James Rolfe

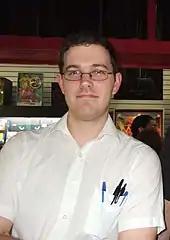
Rolfe in 2008 as the Angry Video Game Nerd at The Digital Press video game store in Clifton, New Jersey

Rolfe's career did not gain significant momentum until May 2004, when he filmed a 5-minute short review of the Nintendo Entertainment System (NES) game "" under the title "Bad NES Games". His character was originally named "The Angry Nintendo Nerd," but was later changed to "The Angry Video Game Nerd" (sometimes abbreviated as "The Nerd") to avoid trademark issues and because he expanded his reviews to include games on other consoles (e.g., Sega Genesis, Atari 2600). Rolfe conceived the character while studying at the University of the Arts in Philadelphia, where he attended from 1999 to 2004. Rolfe then produced another video, a review of the 1988 game "Dr. Jekyll and Mr. Hyde", which was initially intended to be the last of the series, due to his intense dislike for the game. The video introduced the running joke of The Nerd drinking alcohol in response to a particularly bad game; Rolfe initially used Rolling Rock beer for the gag, as it was the only beer available in his refrigerator at the time, but later performed the joke with Yuengling beer, hard liquor, or even non-alcoholic hot sauce. Although Rolfe originally intended to keep his videos private, his friend and collaborator, Mike Matei, persuaded him to post them to a YouTube channel called "JamesNintendoNerd" (now known as "Cinemassacre") on April 6, 2006. Matei created and managed the channel for Rolfe.